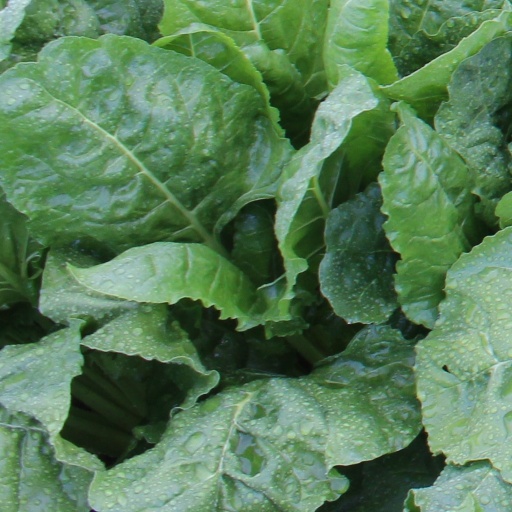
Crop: sugar beet